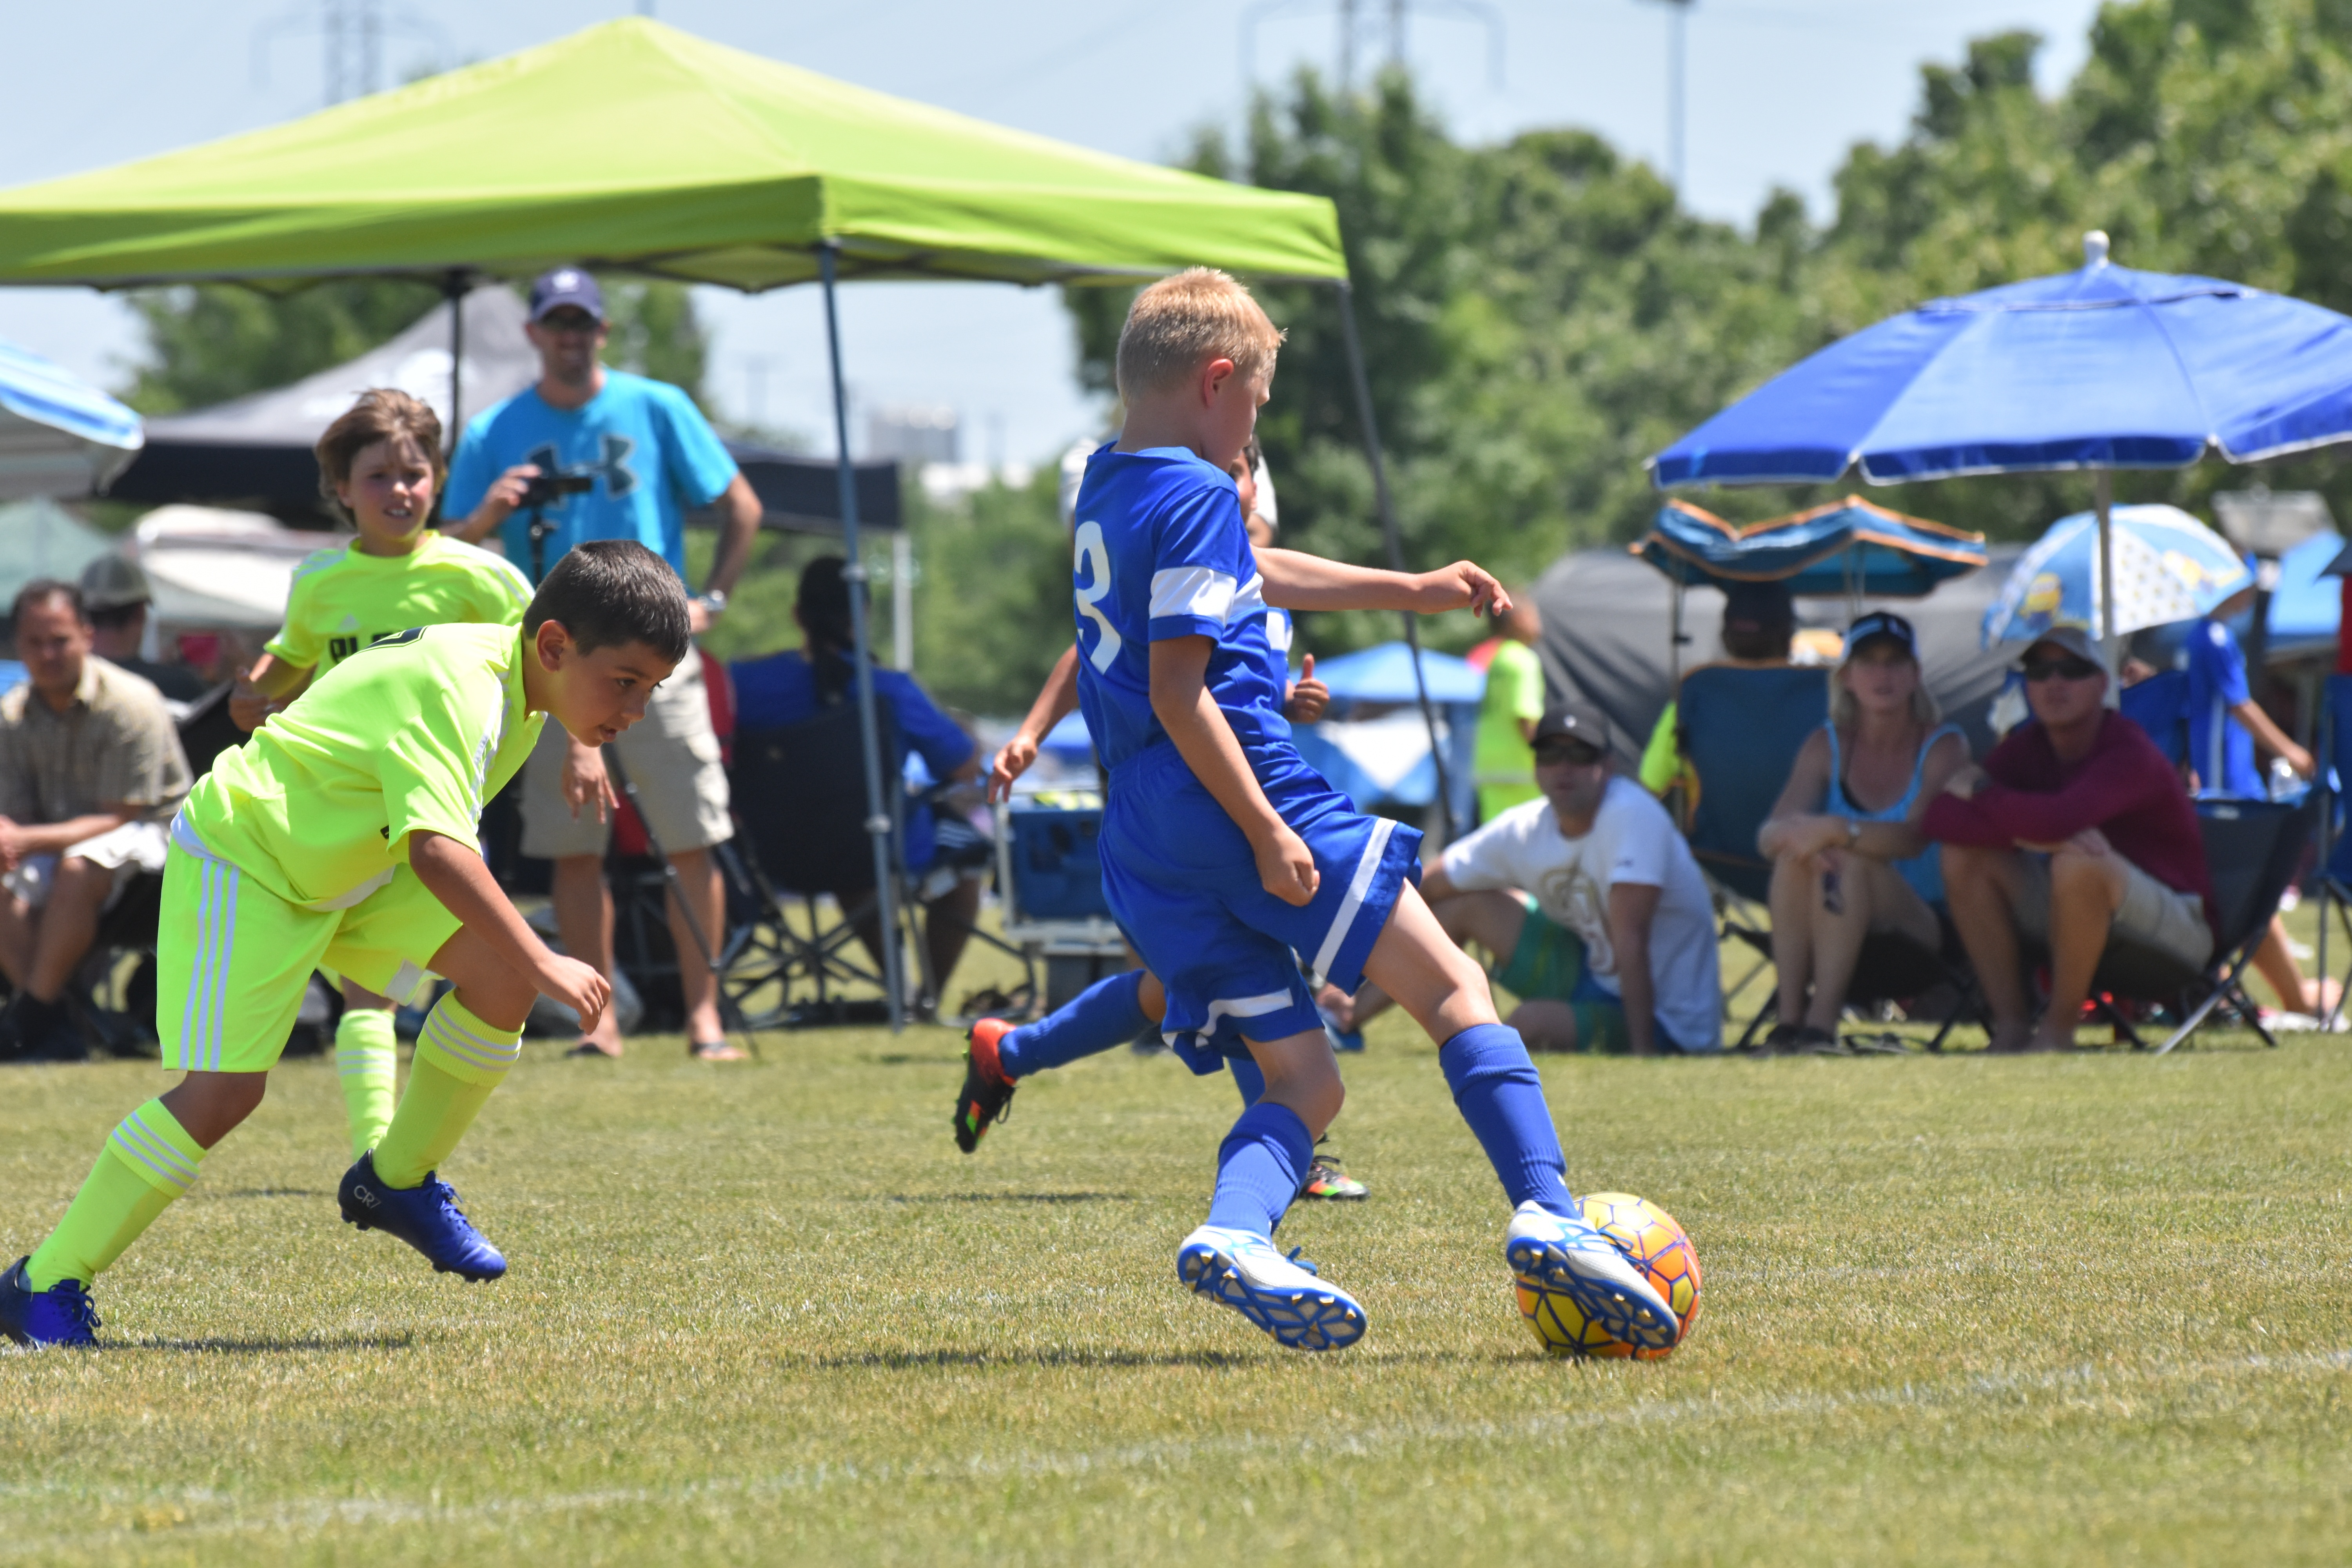
grass, structure, sport, field, game, play, soccer, football, stadium, goal, player, competition, team, sports, ball, dribble, tournament, kick, soccerball, tackle, ball game, soccer ball, team sport, sport venue, competition event, rugby football